David Bowie

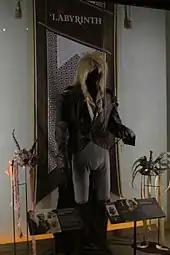
Bowie's costume from "Labyrinth" at the Museum of Pop Culture, Seattle

Bowie was awarded the Grammy Lifetime Achievement Award on 8 February 2006. In April, he announced, "I'm taking a year off—no touring, no albums." He made a surprise guest appearance at David Gilmour's 29 May concert at the Royal Albert Hall in London. The event was recorded, and a selection of songs on which he had contributed joint vocals were subsequently released. He performed again in November, alongside Alicia Keys, at the Black Ball, a benefit event for Keep a Child Alive at the Hammerstein Ballroom in New York. The performance marked the last time Bowie performed his music on stage.